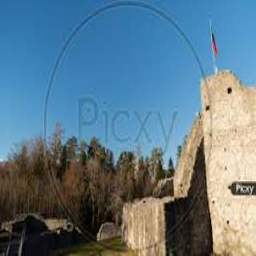
Schellenberg Castle